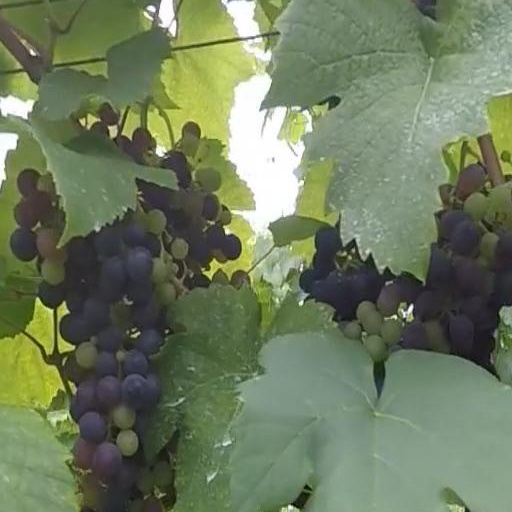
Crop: grape